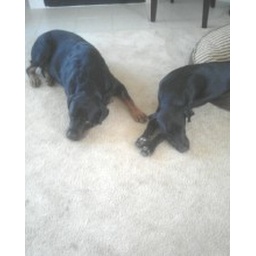
Another picture of the dogs lounging at home in Crowley.